Arena Arda

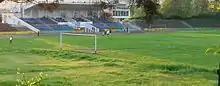
The stadium prior to the renovation.

In 2014 negotiations began to repair the stadium and bring it up to the requirements of the BFU for hosting football matches. A complete overhaul financed by the Ministry of Youth and Sports with BGN 1 786 888 commenced in January 2015. The repair works were carried out in several stages.